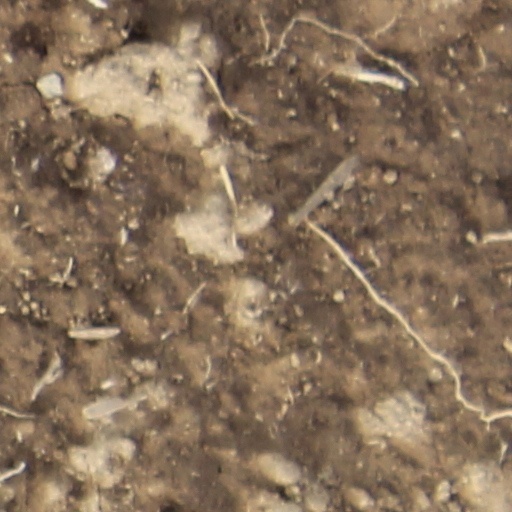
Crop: wheat